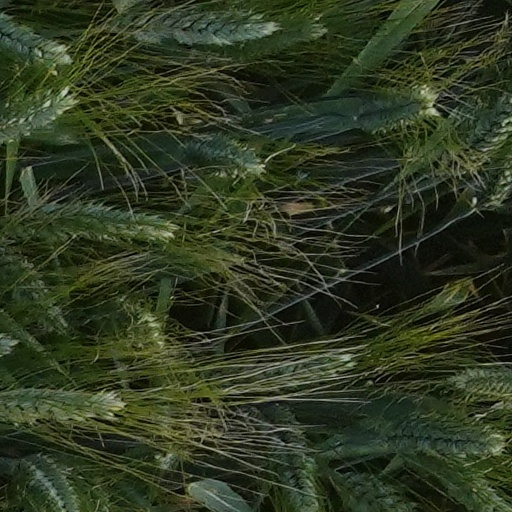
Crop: wheat